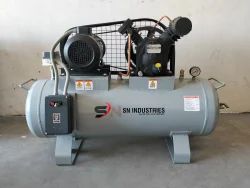
Label: Industrial_Air_Compressor